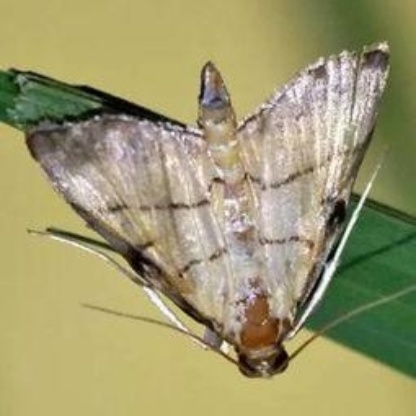
Nhãn: Sâu cuốn lá nhỏ ( Rice leaf folder)